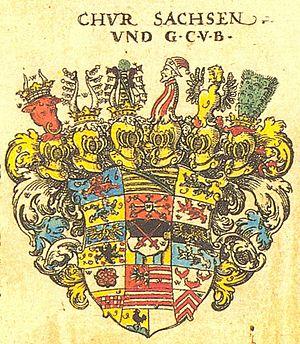
La branche albertine de Saxe est issue de la dynastie de Wettin.